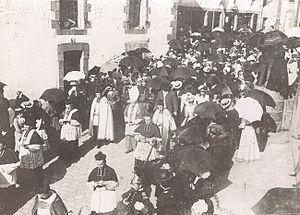
Procession du 15 août à Saint-Servan-sur-Mer ( Saint-Malo), avec le protonotaire apostolique Louis Duchesne (1843-1922) chapeauté de sa mitre, photographie de Paul Miniac (1851-1936). Français
L’Assomption de Marie, qui est appelée Dormition dans la tradition orientale, est la croyance religieuse orthodoxe et catholique selon laquelle la Vierge Marie, mère de Jésus, n'est pas morte comme tout un chacun mais est entrée directement dans la gloire de Dieu. L'expression « après avoir achevé le cours de sa vie terrestre » utilisée par le pape, laisse ouverte la question de savoir si la Vierge Marie est décédée avant son Assomption, ou si elle a été élevée avant la mort.
La mitre est un couvre-chef réservé aux évêques depuis les premiers temps de l'Église. Elle est donc portée aussi bien dans l'Église latine que dans les Églises orientales. Dans l'Église catholique de rite latin, c'est une coiffe liturgique, distinctive des hauts prélats de l'Église catholique romaine ayant charge pastorale, c'est-à-dire les évêques et les abbés.